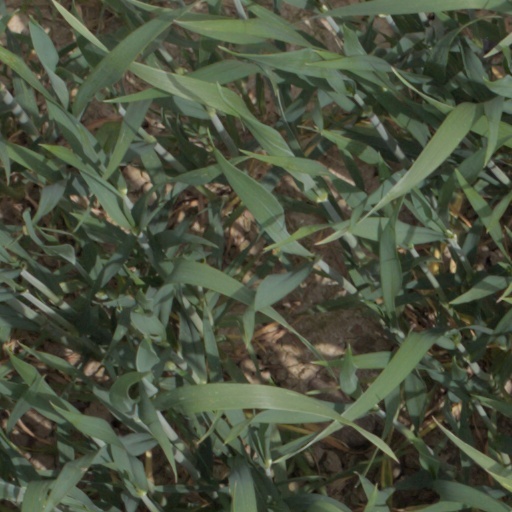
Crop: wheat